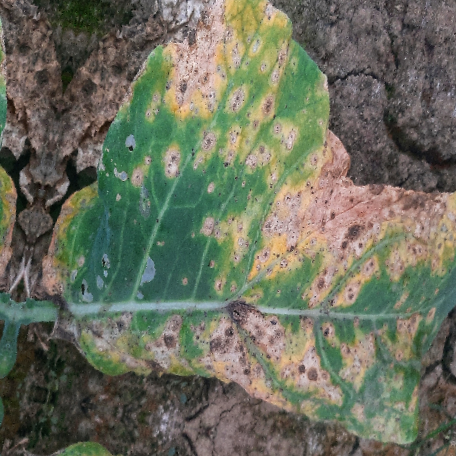
Label: Downy Mildew